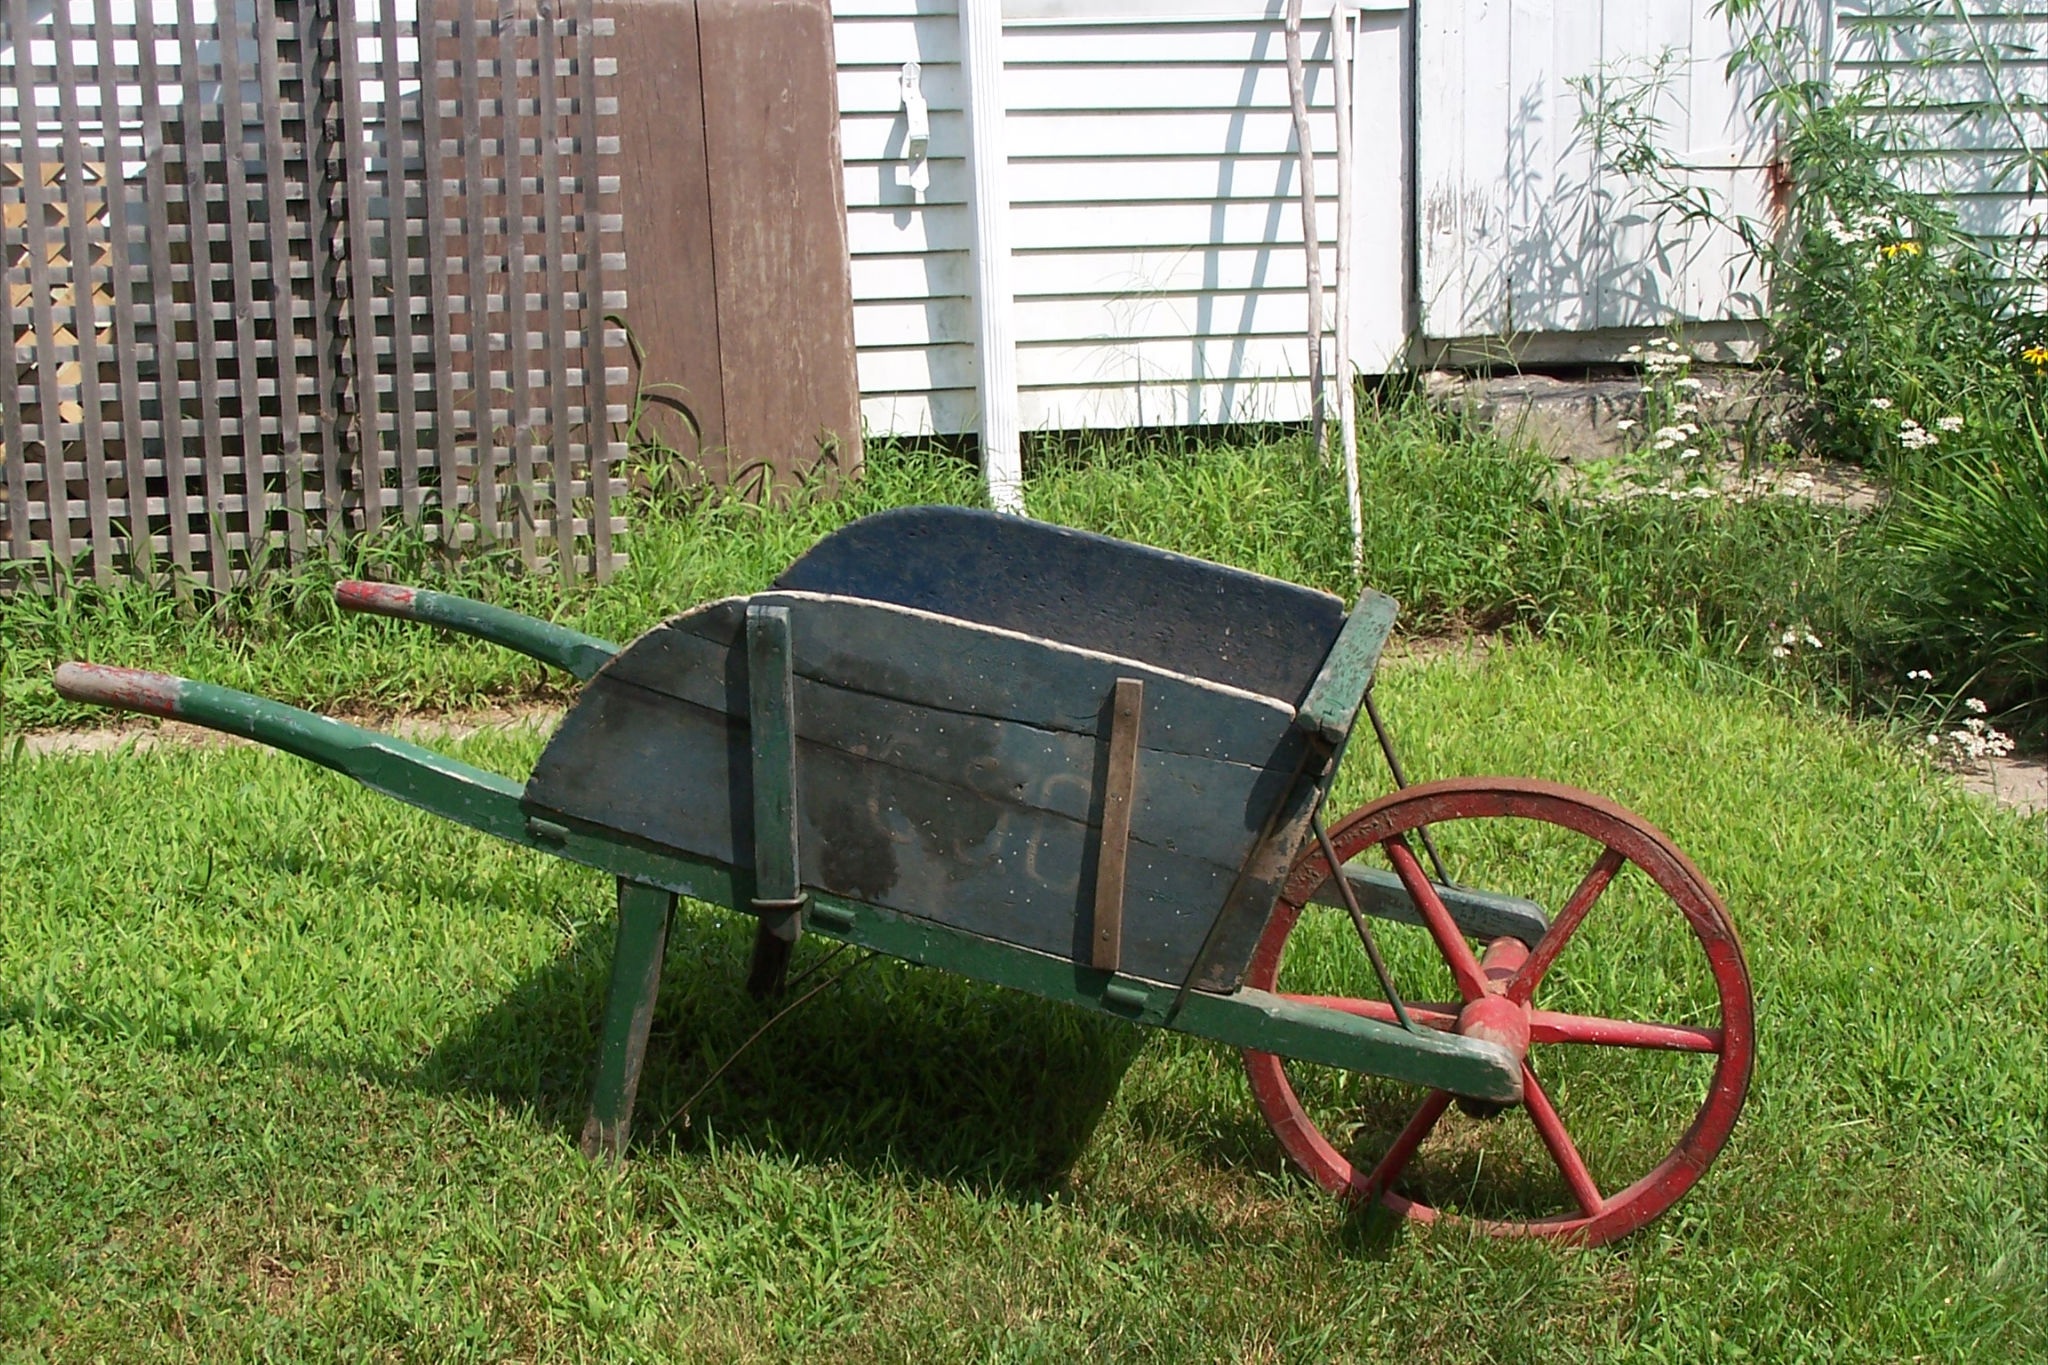
nature, grass, lawn, cart, countryside, country, tool, summer, farming, vehicle, backyard, garden, outdoors, carriage, yard, organic, wheelbarrow, land vehicle